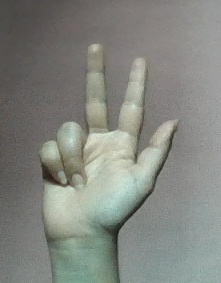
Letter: al